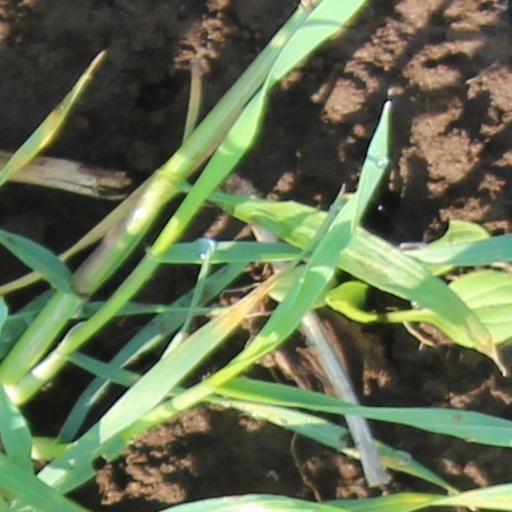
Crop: wheat